Aranmanai (film series)

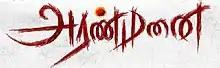
Series logo

Aranmanai is an Indian Tamil-language comedy horror film series created and directed by Sundar C, consisting of "Aranmanai" (2014), "Aranmanai 2" (2016), "Aranmanai 3" (2021) and "Aranmanai 4" (2024). All films were successful at the box office, continuing the trend of the comedy horror genre in Kollywood that began with "Chandramukhi" (2005), and currently eighth highest grossing Tamil film franchise.